Aleksandra Beļcova

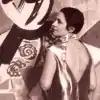

Aleksandra Beļcova graduated women gymnasium in Novozybkov in 1912. Later she started studies in Penza city art school which she graduated in 1917. While in Penza she met several Latvian painters who studied there as a refugees. Among them were Jēkabs Kazaks, Konrāds Ubāns and Voldemārs Tone. Especially close relationships developed between her and Romans Suta, another Latvian painter who studied in Penza.